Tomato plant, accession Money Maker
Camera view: tilt-top (135 deg); turntable rotation: 330 degrees
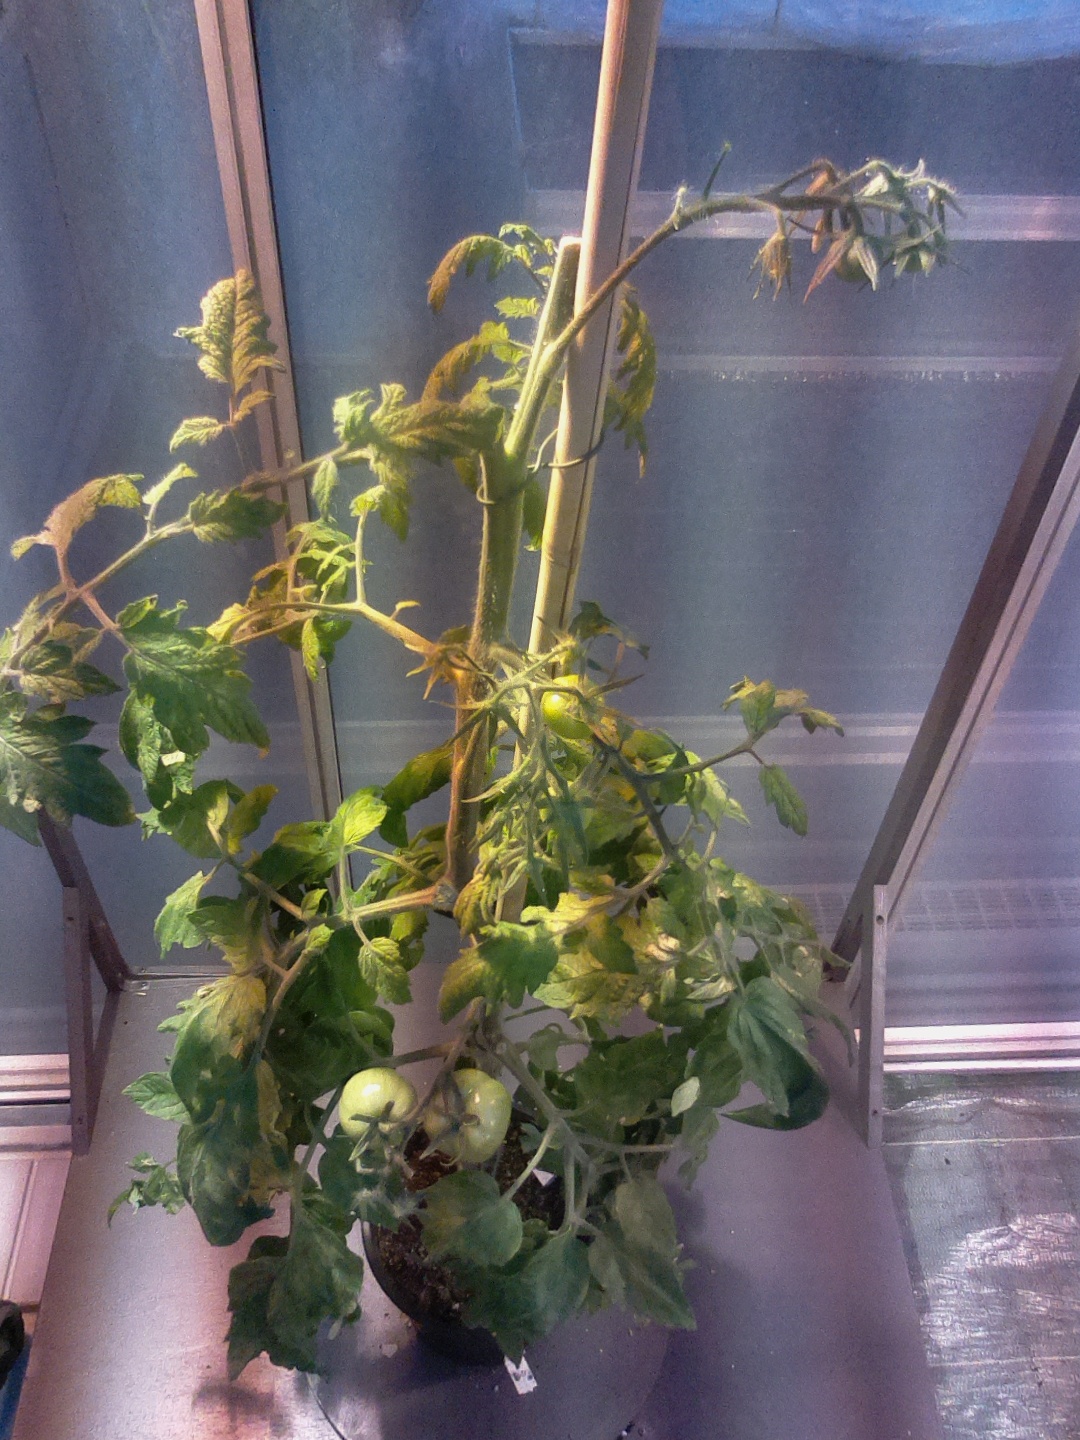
BBCH growth stage 77: 70%-80% of final fruit size